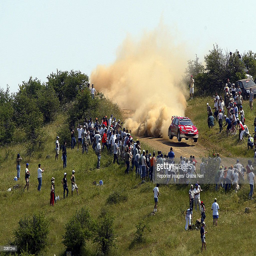
man drives automobile model during the first stage .